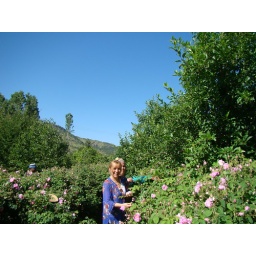
Ecological rose gathering in a mountain village in Isparta (Turkey)